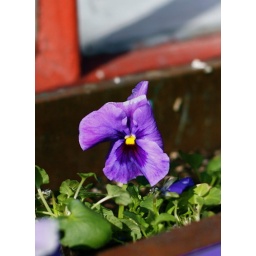
flowers in the window